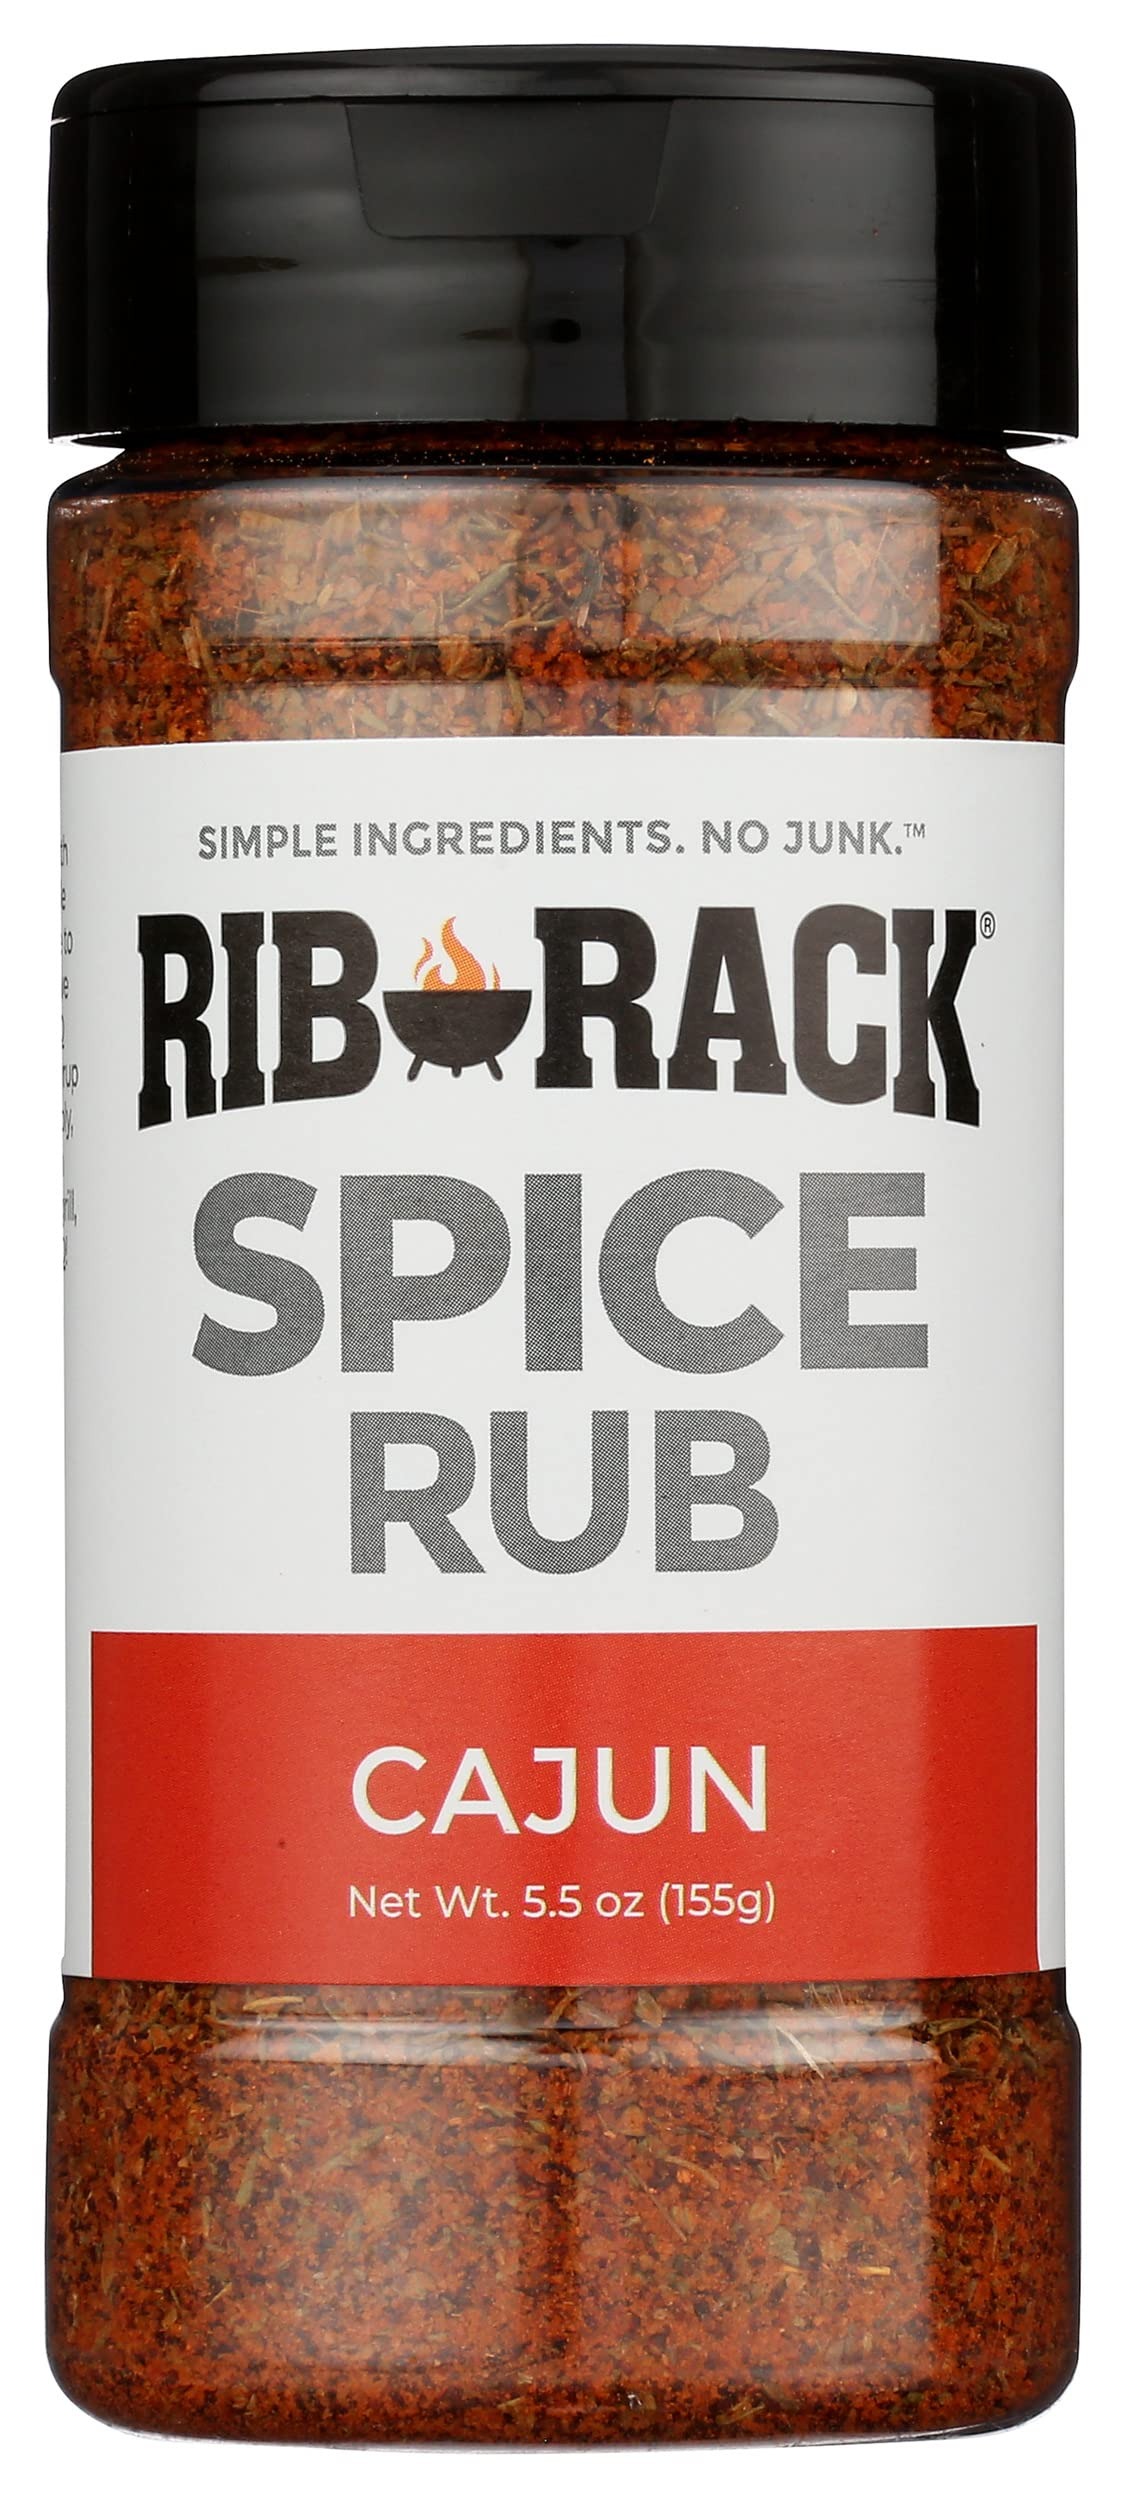
Item Name: Rib Rack Cajun Rub Dry Spice, All Natural, No Junk, 5.5 Ounces (Pack Of 6)
Bullet Point: Rib Rack Cajun Rub Dry Spice, All Natural, No Junk, 5.5 Ounces (Pack Of 6)
Value: 33.0
Unit: Ounce

Price: 38.16